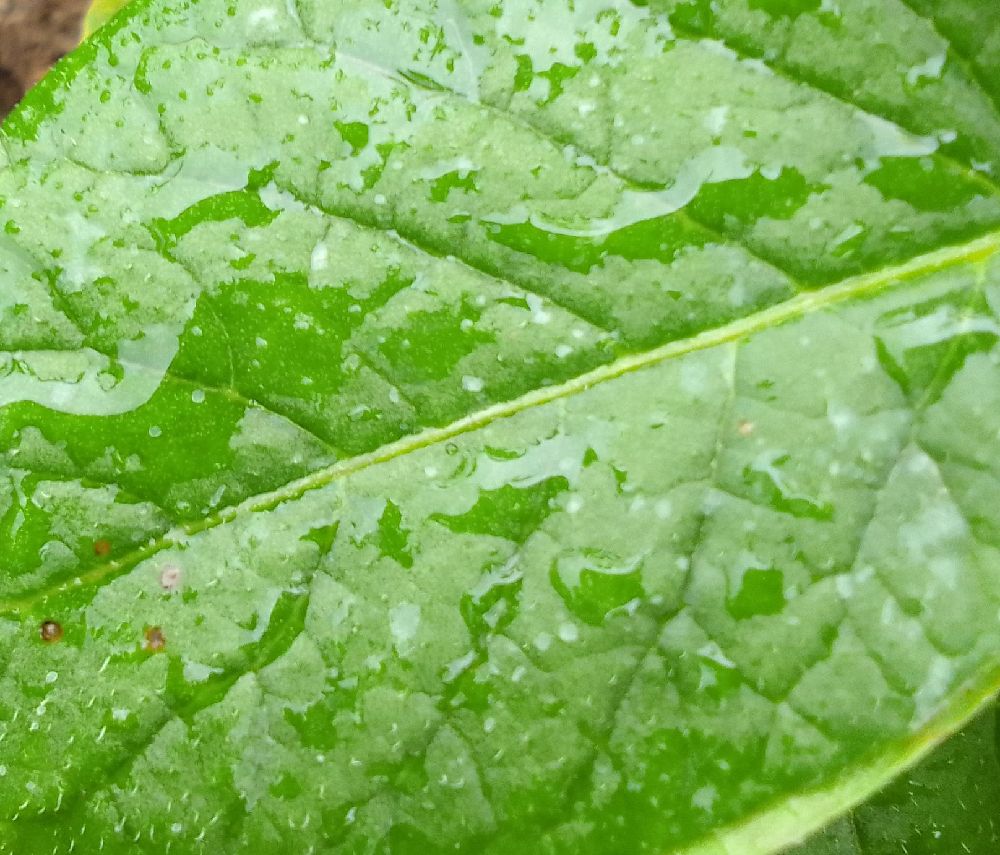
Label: Healthy